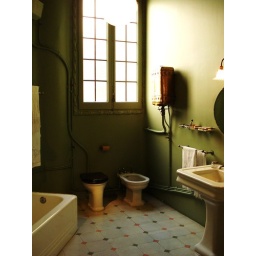
A green bathroom with full bathtub (uncommon in Barcelona), toilet, and biday